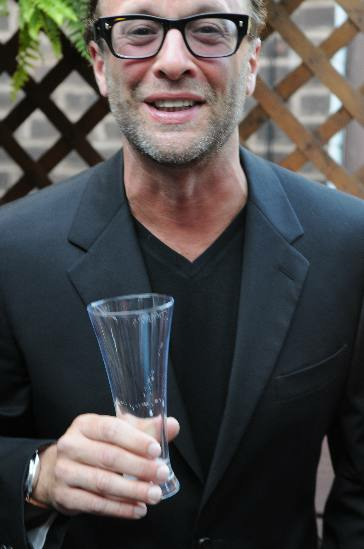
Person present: Yes